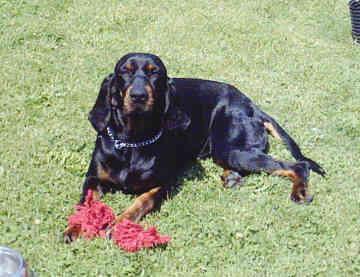
black-and-tan_coonhound